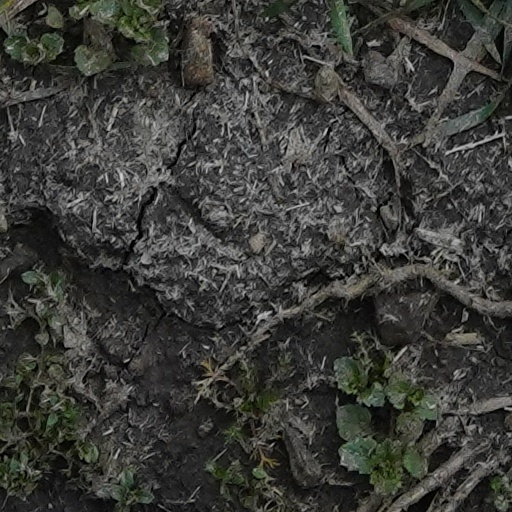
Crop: wheat